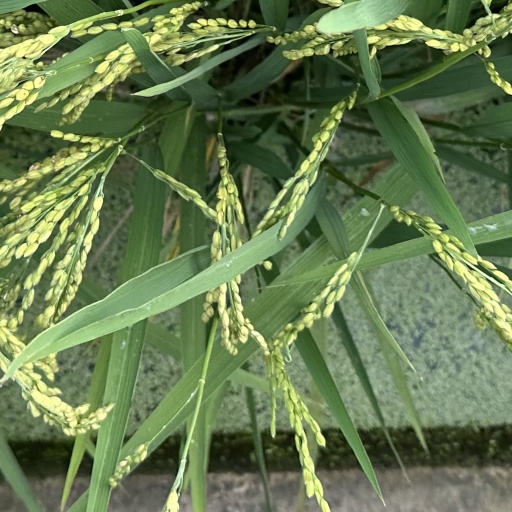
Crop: rice